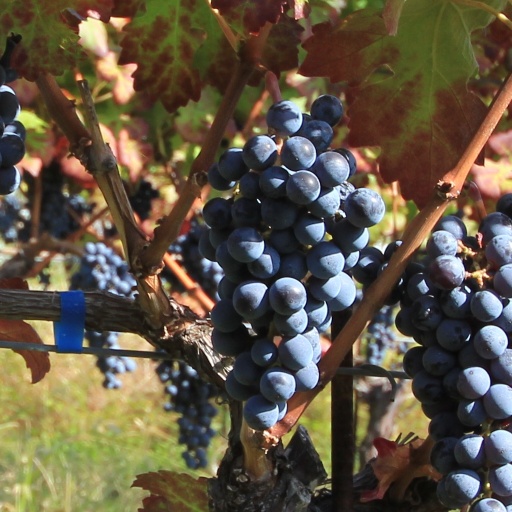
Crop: grape